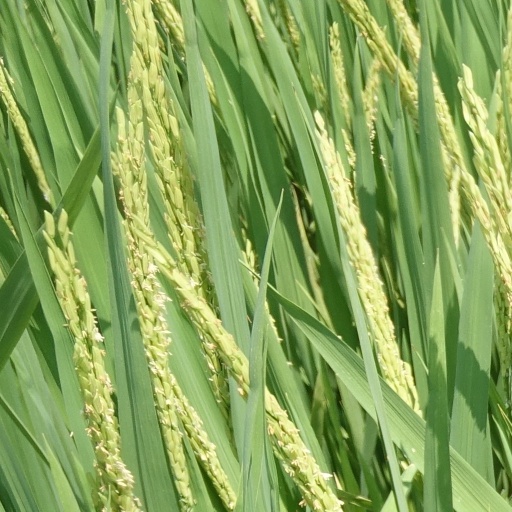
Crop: rice